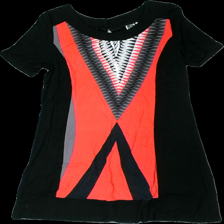
View: front
Type: Dress
Category: Ladies
Brand: Isolde
Colors: Grey, Black, Orange, Multicolor
Material: 100% viscose
Pattern: Geometric print
Cut: Regular
Size: M
Season: Summer
Stains: Minor
Damage: fläck
Damage location: bottom left
Price range: <50
Recommended usage: Export
Description: svart klänning med triangel mönster, nopprig i armhålor och fläck nere fram och bak